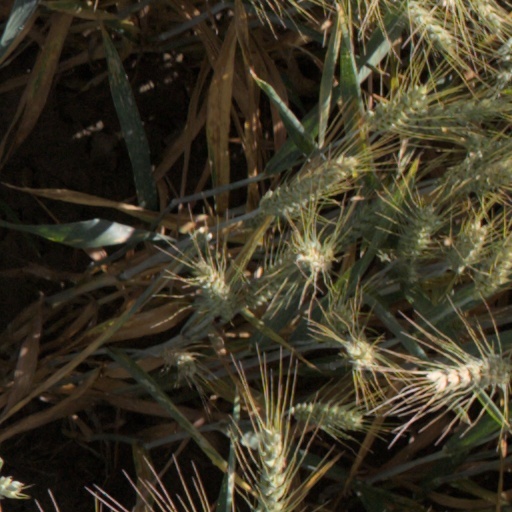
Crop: wheat